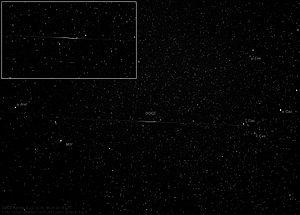
Gravity field and steady-state Ocean Circulation Explorer est un satellite scientifique de l'Agence spatiale européenne lancé le 17 mars 2009, destiné à mesurer avec une résolution de 2 cm, le champ gravitationnel de la Terre. Pour remplir cet objectif, le satellite est placé sur une orbite particulièrement basse à 260 kilomètres d'altitude et doté d'accéléromètres d'une très grande précision. La mission s'achève le 11 novembre 2013 en ayant rempli tous ses objectifs.